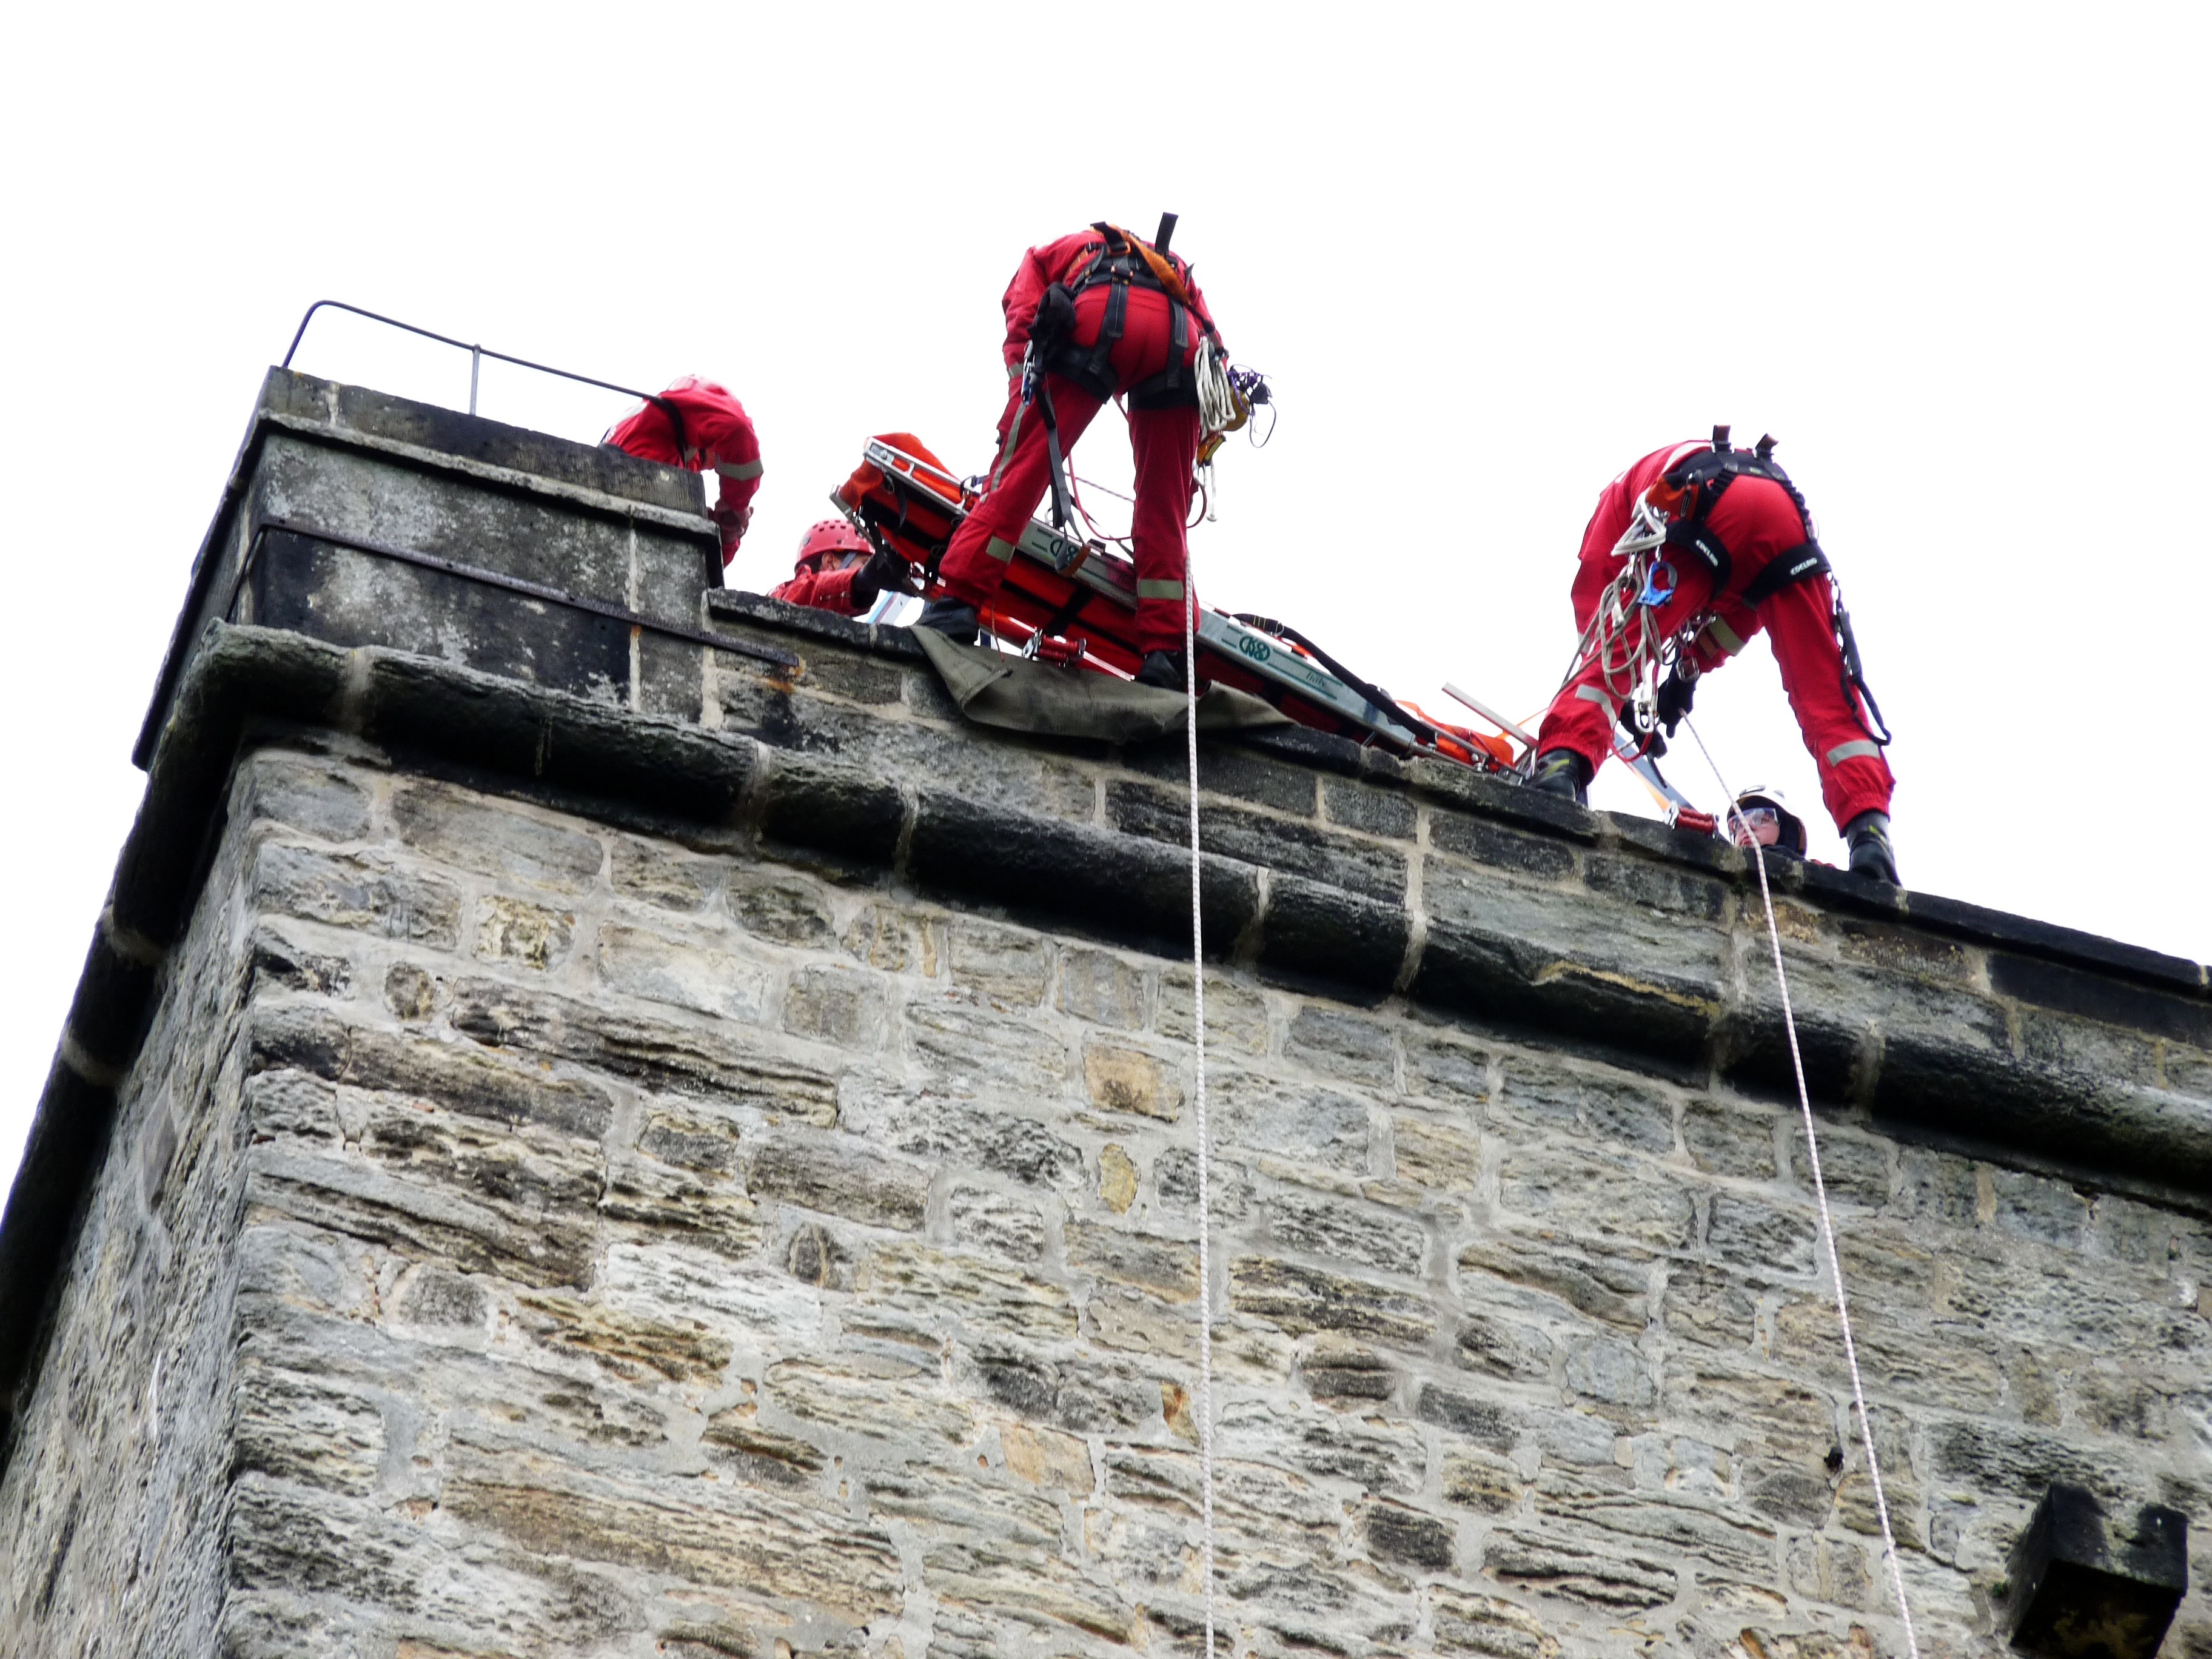
nature, rock, rope, extreme sport, climb, rescue, mountain rescue, elbsandsteingebierge